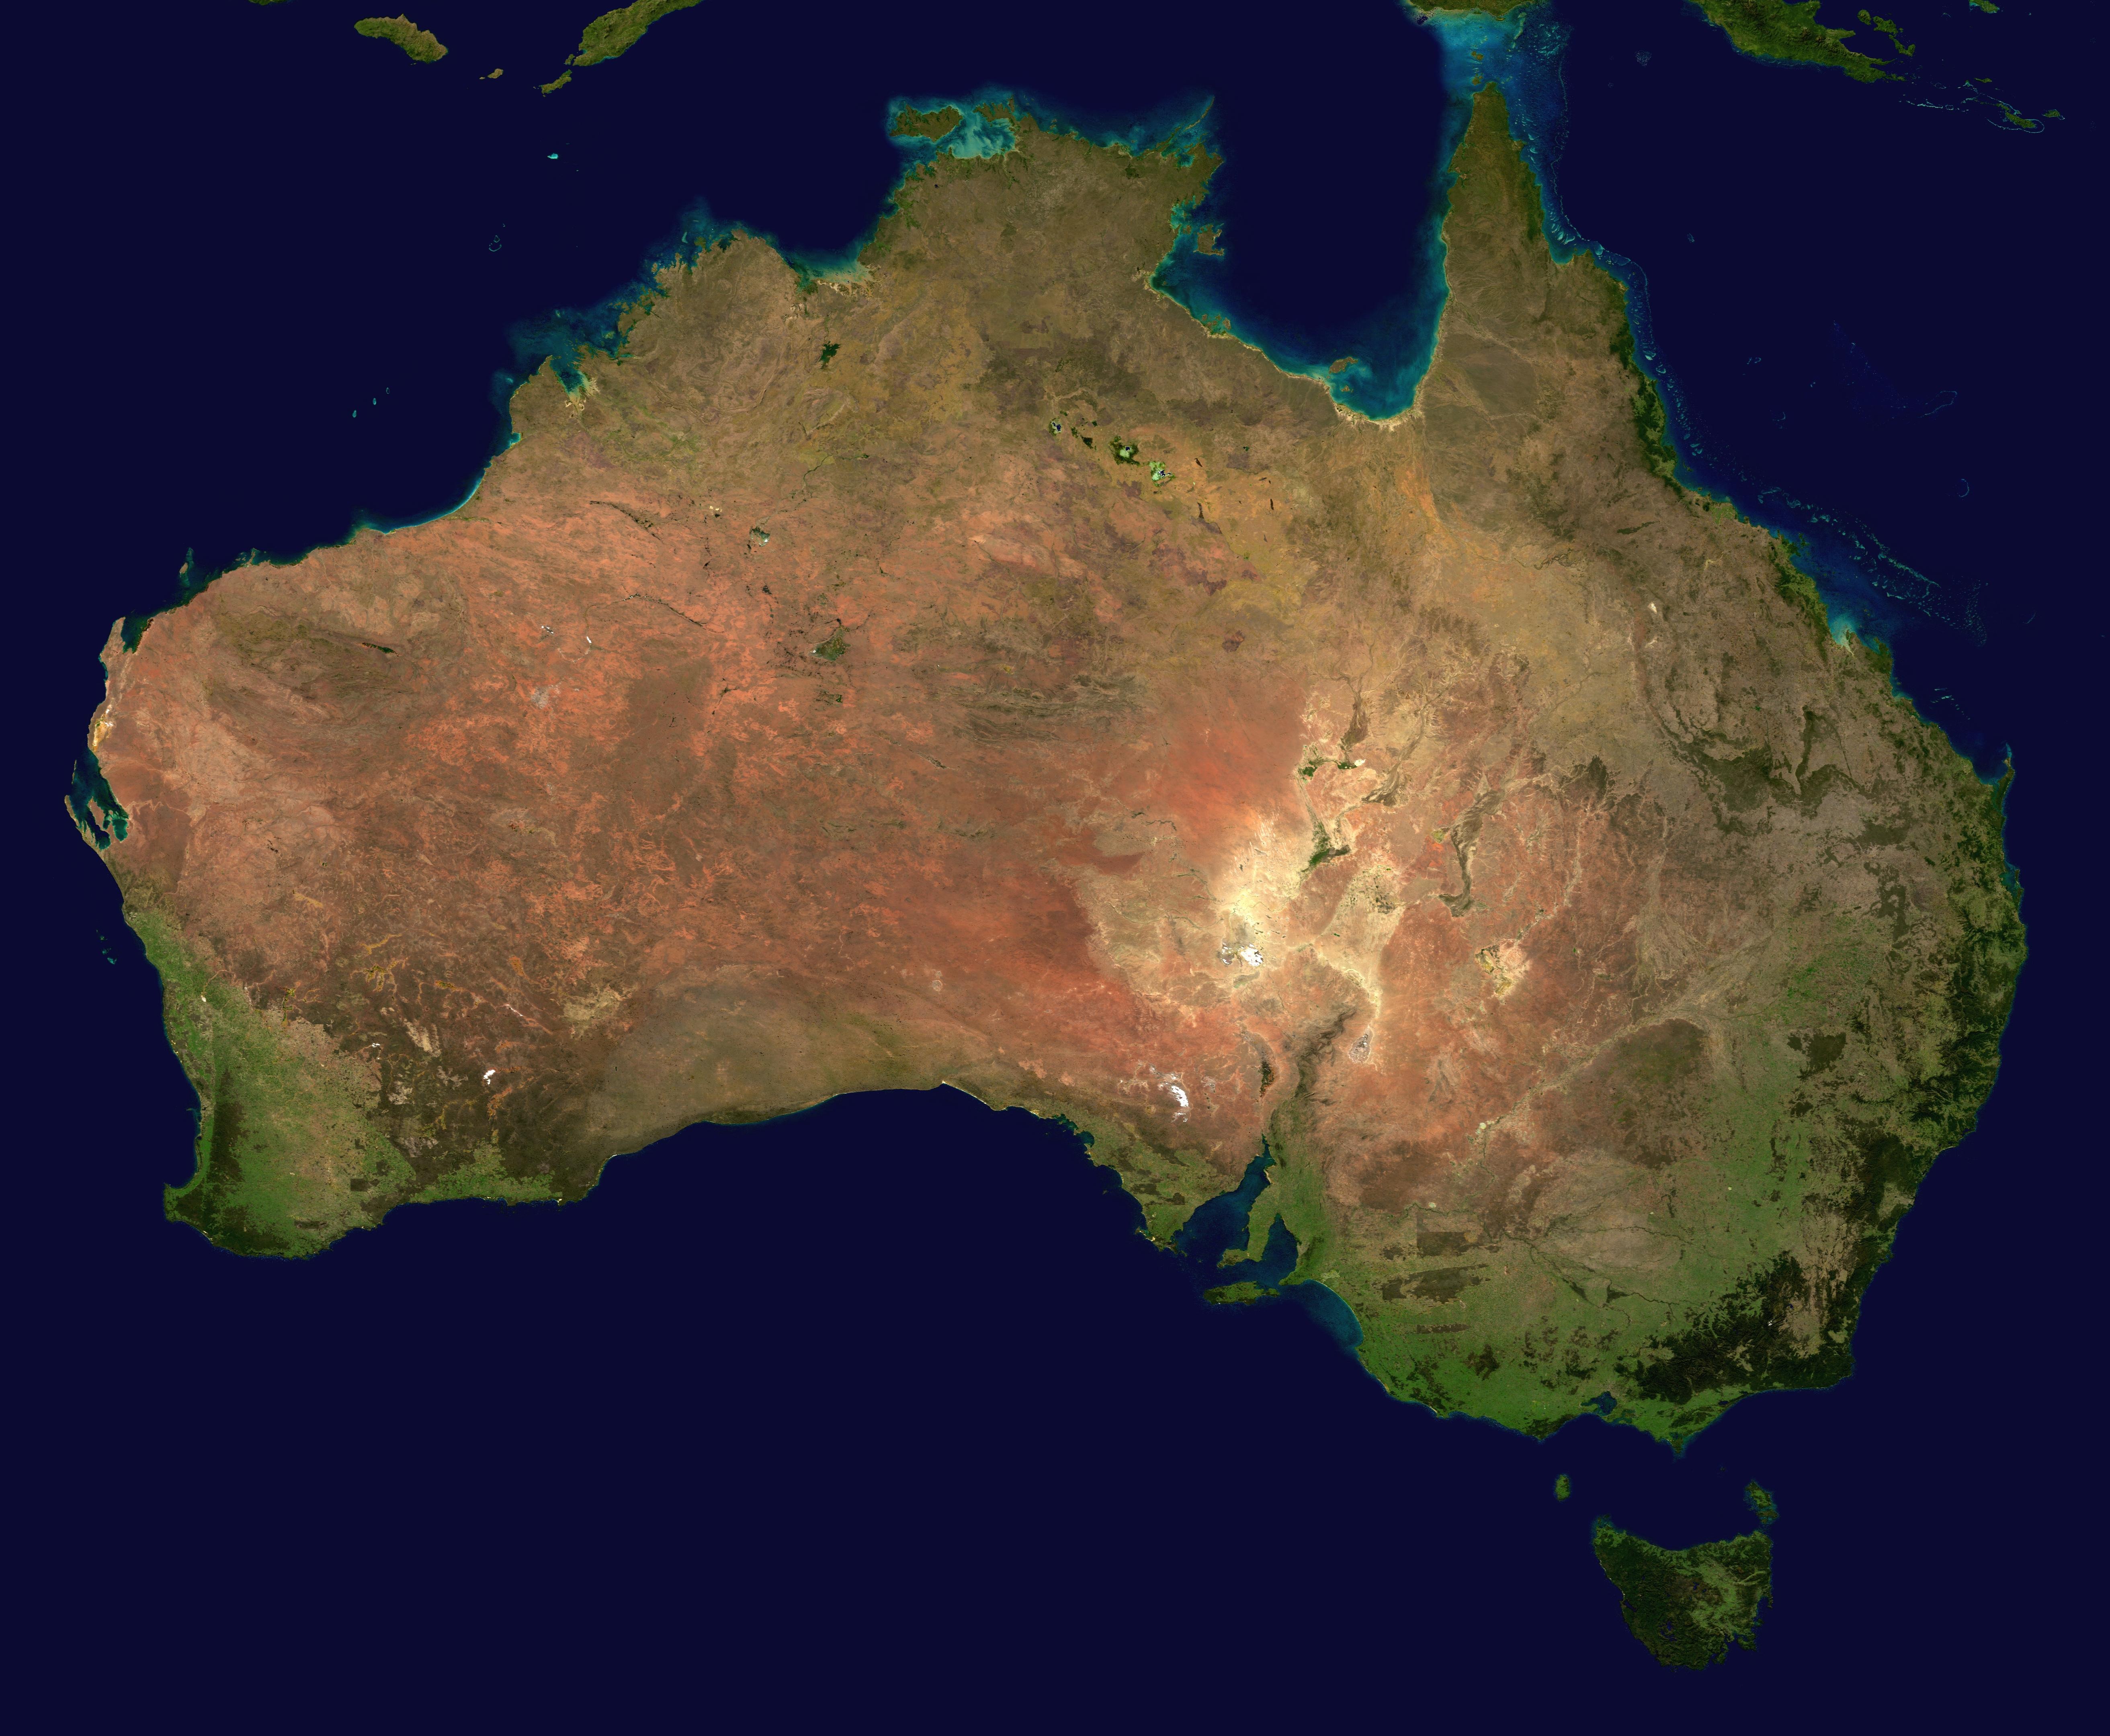
ocean, atmosphere, aerial view, map, satellite, geography, australia, earth, continent, planet, pacific, astronomical object, satellite image, atmosphere of earth, geological phenomenon, satellite photo